Naturism in New Zealand

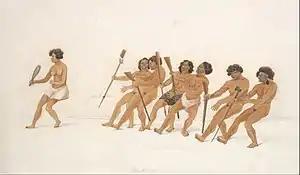
Māori men and woman perform a (1857).

Māori people prior to European colonisation wore woven cloaks and kilts for protection from the weather and to denote social status. However, very little of the human body had to be concealed for modesty's sake as such. According to reports by Captain James Cook and Joseph Banks upon their visit to New Zealand in 1769–70, Māori men frequently went casually naked except for a belt with a piece of string attached holding their foreskin shut over their glans penis, the only part that they showed any reluctance to uncover in social settings, whereas Māori women covered their entire pubic area with small aprons or bunches of fragrant plant material, and reacted with shame when caught uncovered in the presence of men. There was no shame or modesty attached to women's breasts, and therefore no garments devoted to concealing them – the colourful woven bodices worn by women in performances are a colonial-era invention, which became standard costume only in the 1950s. Pre-pubescent children wore no clothes at all.